Dagmar Lahlum

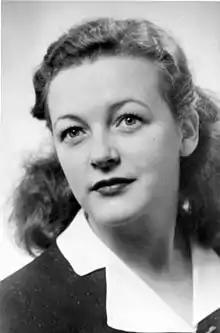
Dagmar Lahlum

Dagmar Mohne Hansen Lahlum (10 March 1923, Norway – 28 December 1999) was a member of the Norwegian resistance in Oslo during World War II and was later recruited (unofficially) to work for MI5.